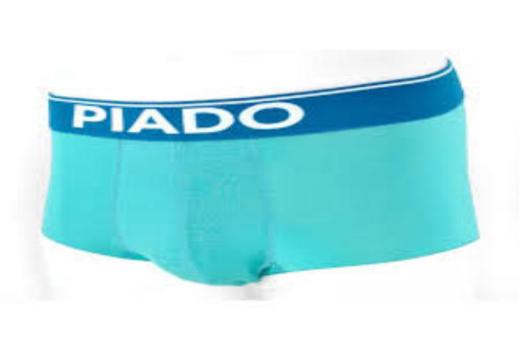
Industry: Clothes